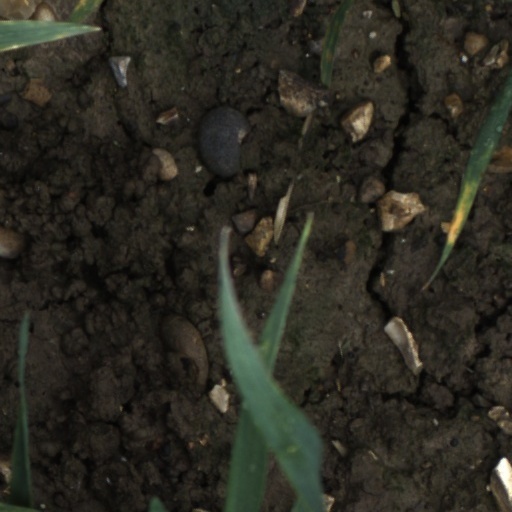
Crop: wheat